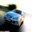
Label: automobile